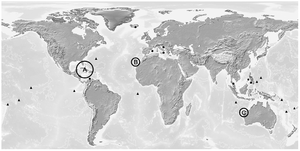
Les Nectiopoda sont un ordre de rémipèdes. Il comprend la totalité des espèces actuelle de cette classe.